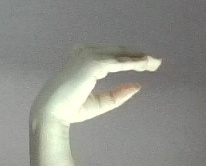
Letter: jeem